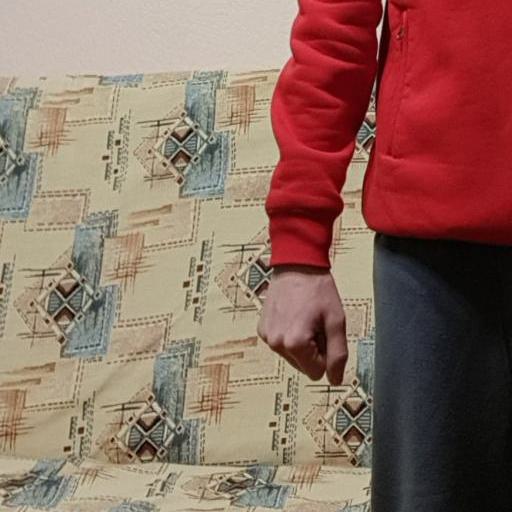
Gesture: no_gesture